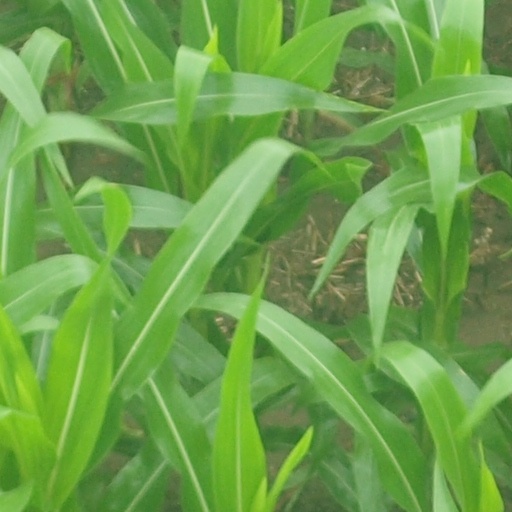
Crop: maize; corn